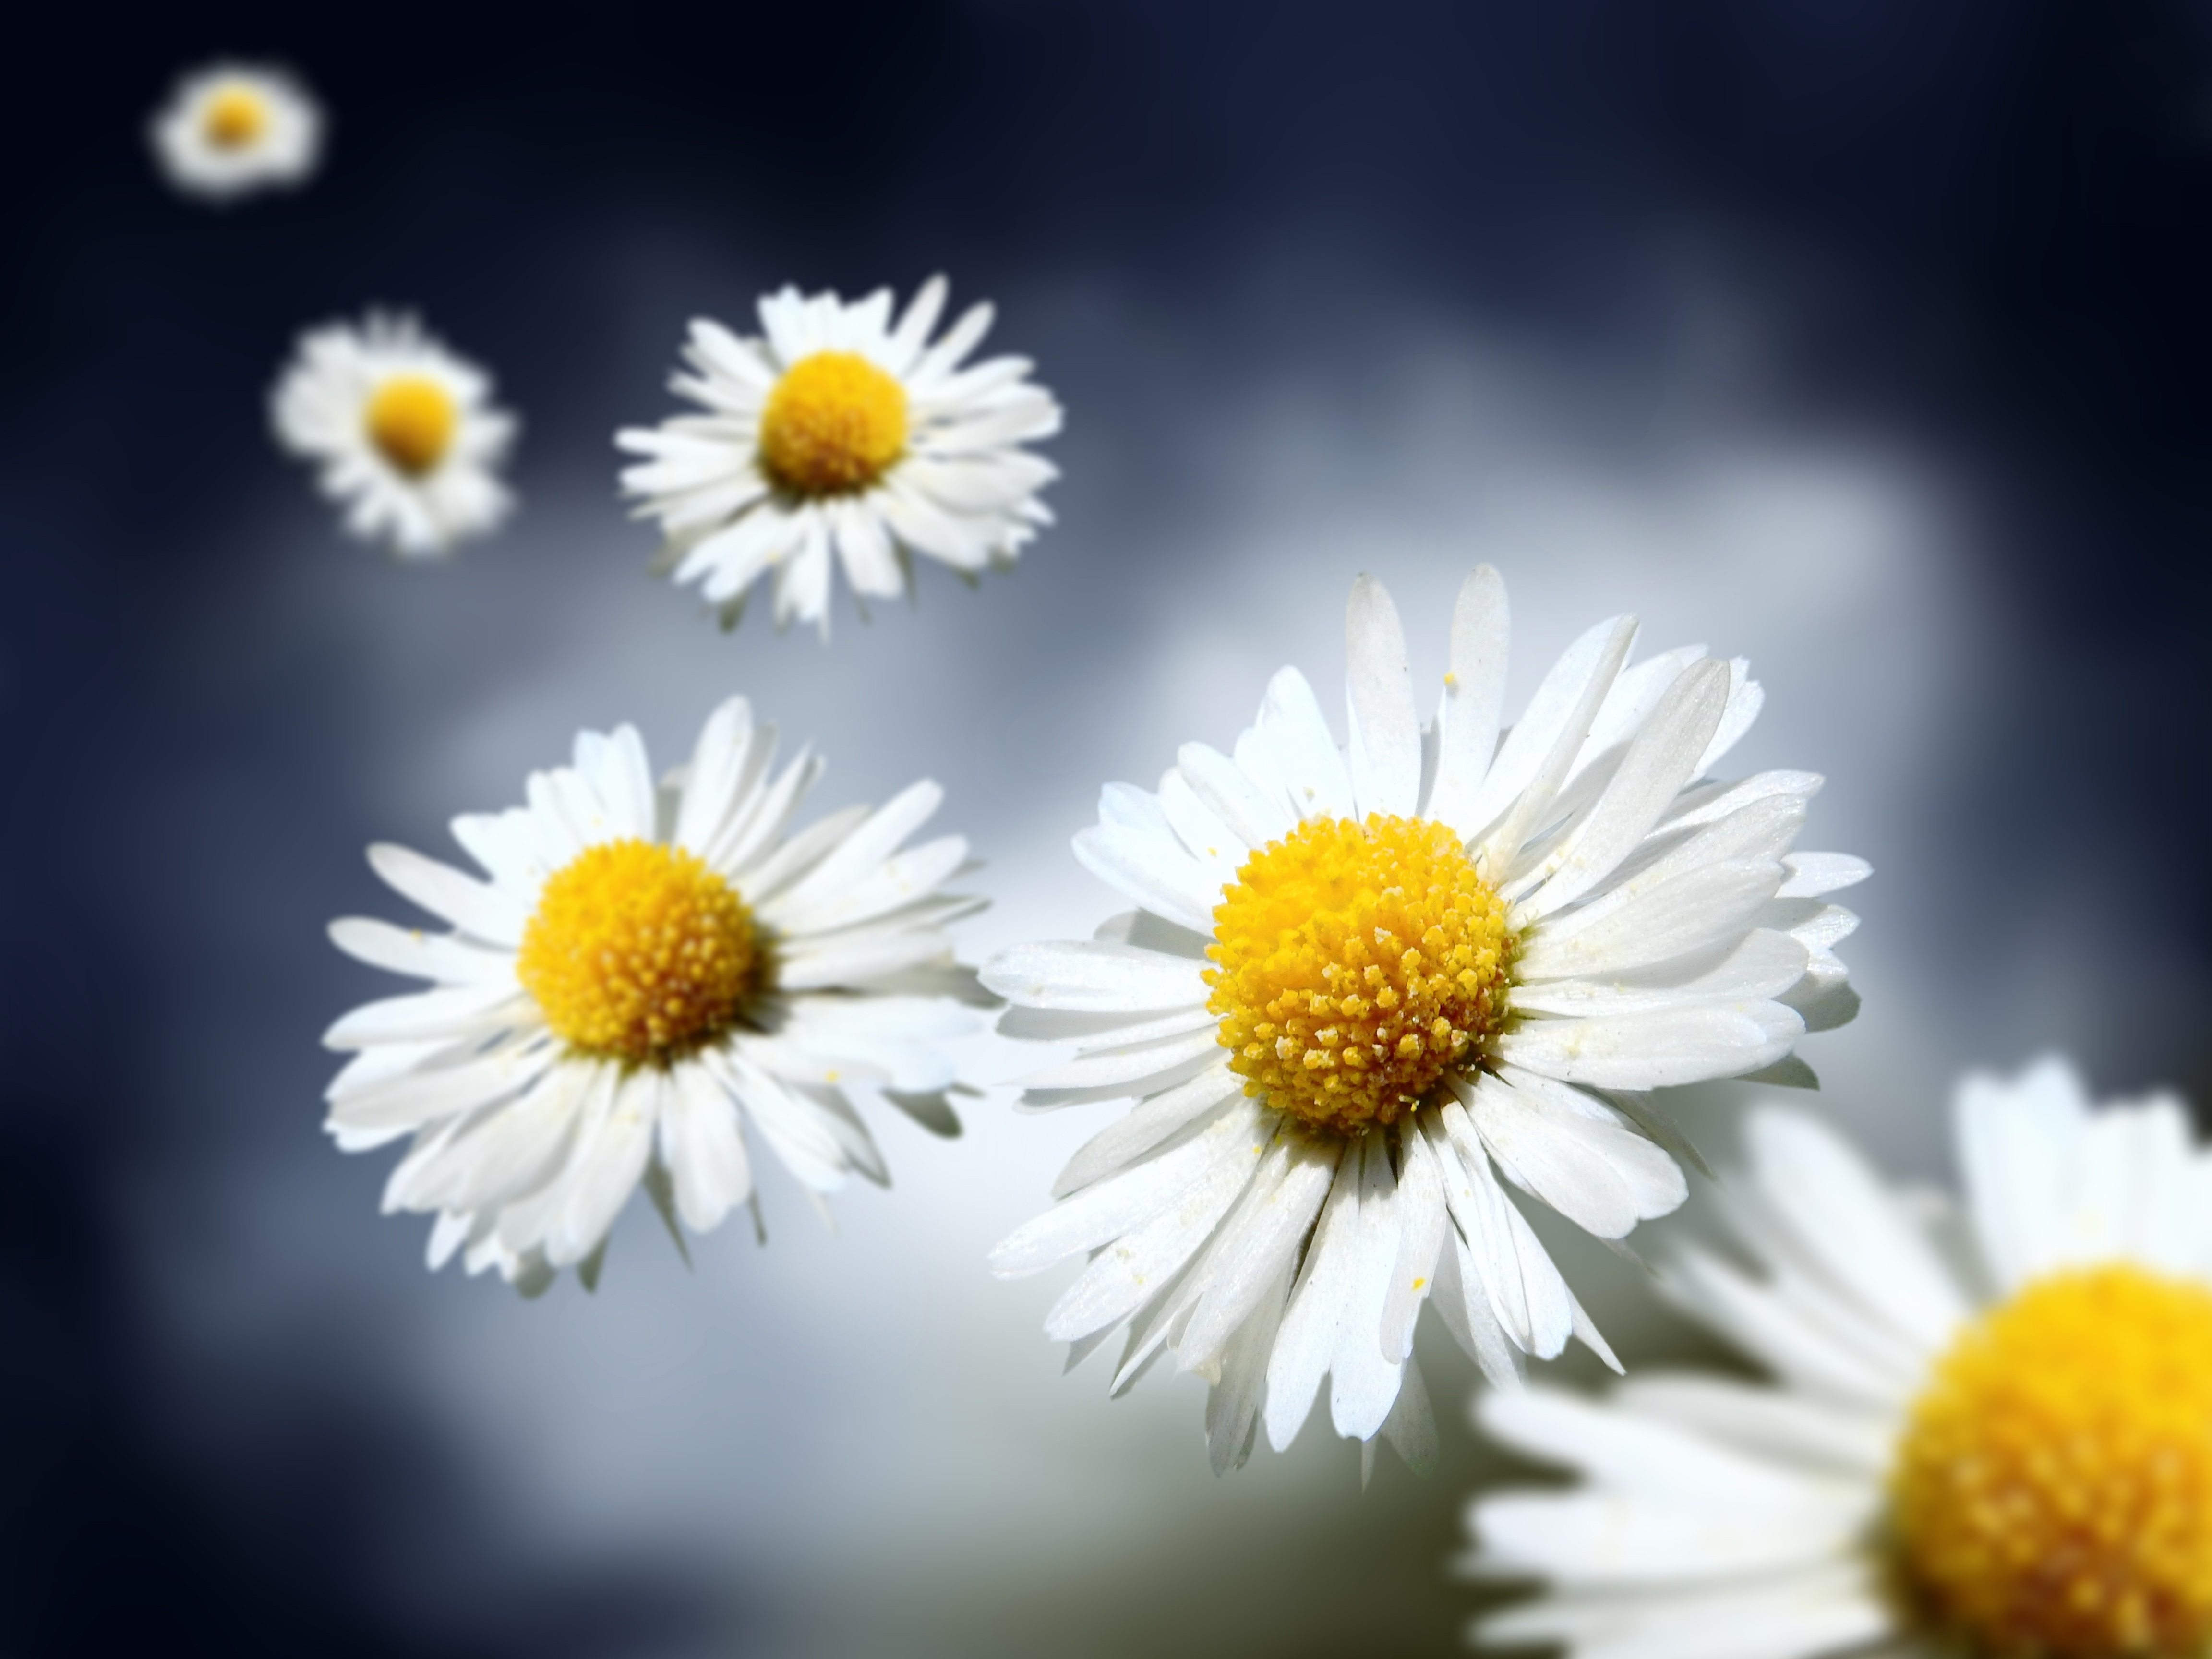
nature, blossom, plant, meadow, flower, petal, bloom, daisy, spring, yellow, flora, wildflower, close up, art, macro photography, flowering plant, daisy family, oxeye daisy, plant stem, land plant, chamaemelum nobile, marguerite daisy